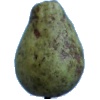
Label: pear_stone